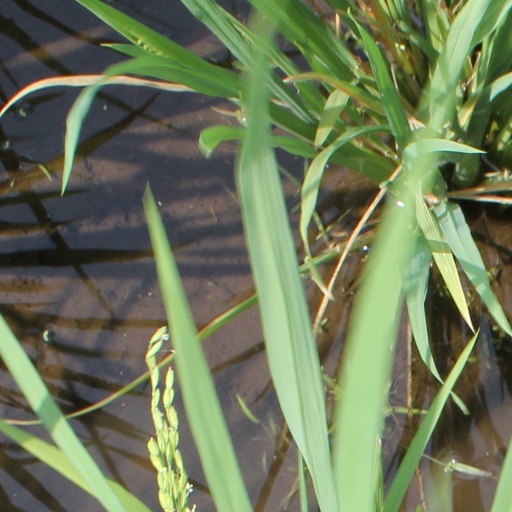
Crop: rice